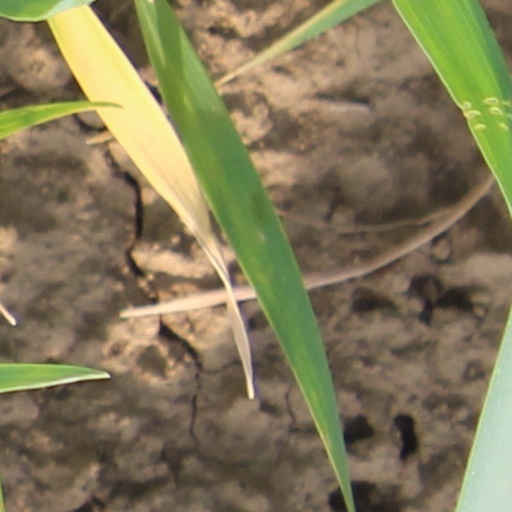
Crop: wheat